Sher Shah Suri

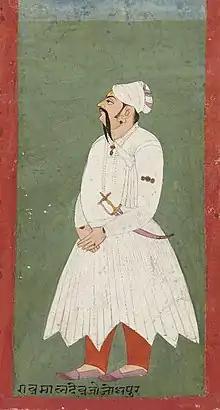

Eager to conquer the Bengal Sultanate, Sher Shah prepared for another invasion, and an opportunity came when Mahmud Shah failed to send annual tribute, forcing him to seek refuge in Gaur and frantically ask Humayun for aid. In response, Humayun mobilized a Mughal army in July 1537, and advanced towards Chunar. The Mughals reached the fort in November 1537 and laid siege to it. The siege lasted over six months before the fort finally fell. Following this, Sher Shah began a second invasion into Bengal, seizing Rohtasgarh in March 1538 through stratagem. He used Rohtasgarh to situate Afghan families and loot he obtained during the war. Following up his victory, Sher Shah besieged Gauda, which fell in April 1538. Split detachments would also be sent to conquer Chittagong. Another force battled against Mahmud Shah led by Khawas Khan Marwat, a general of Sher Shah, which saw Mahmud Shah decisively defeated and mortally wounded. With these victories, Sher Shah held his first coronation.